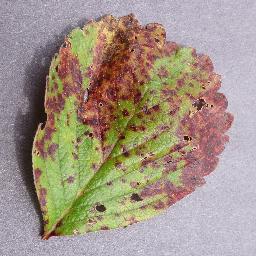
Label: Strawberry___Leaf_scorch